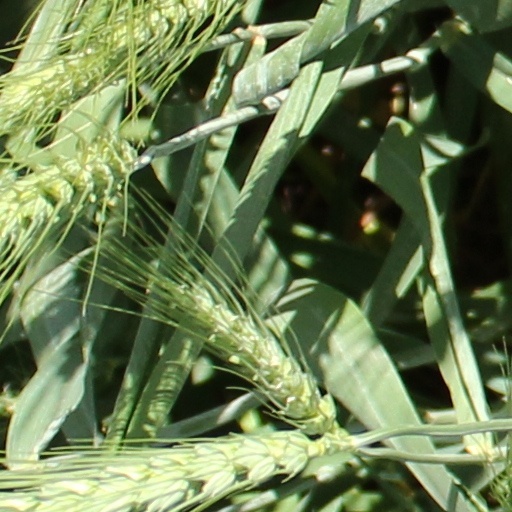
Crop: wheat